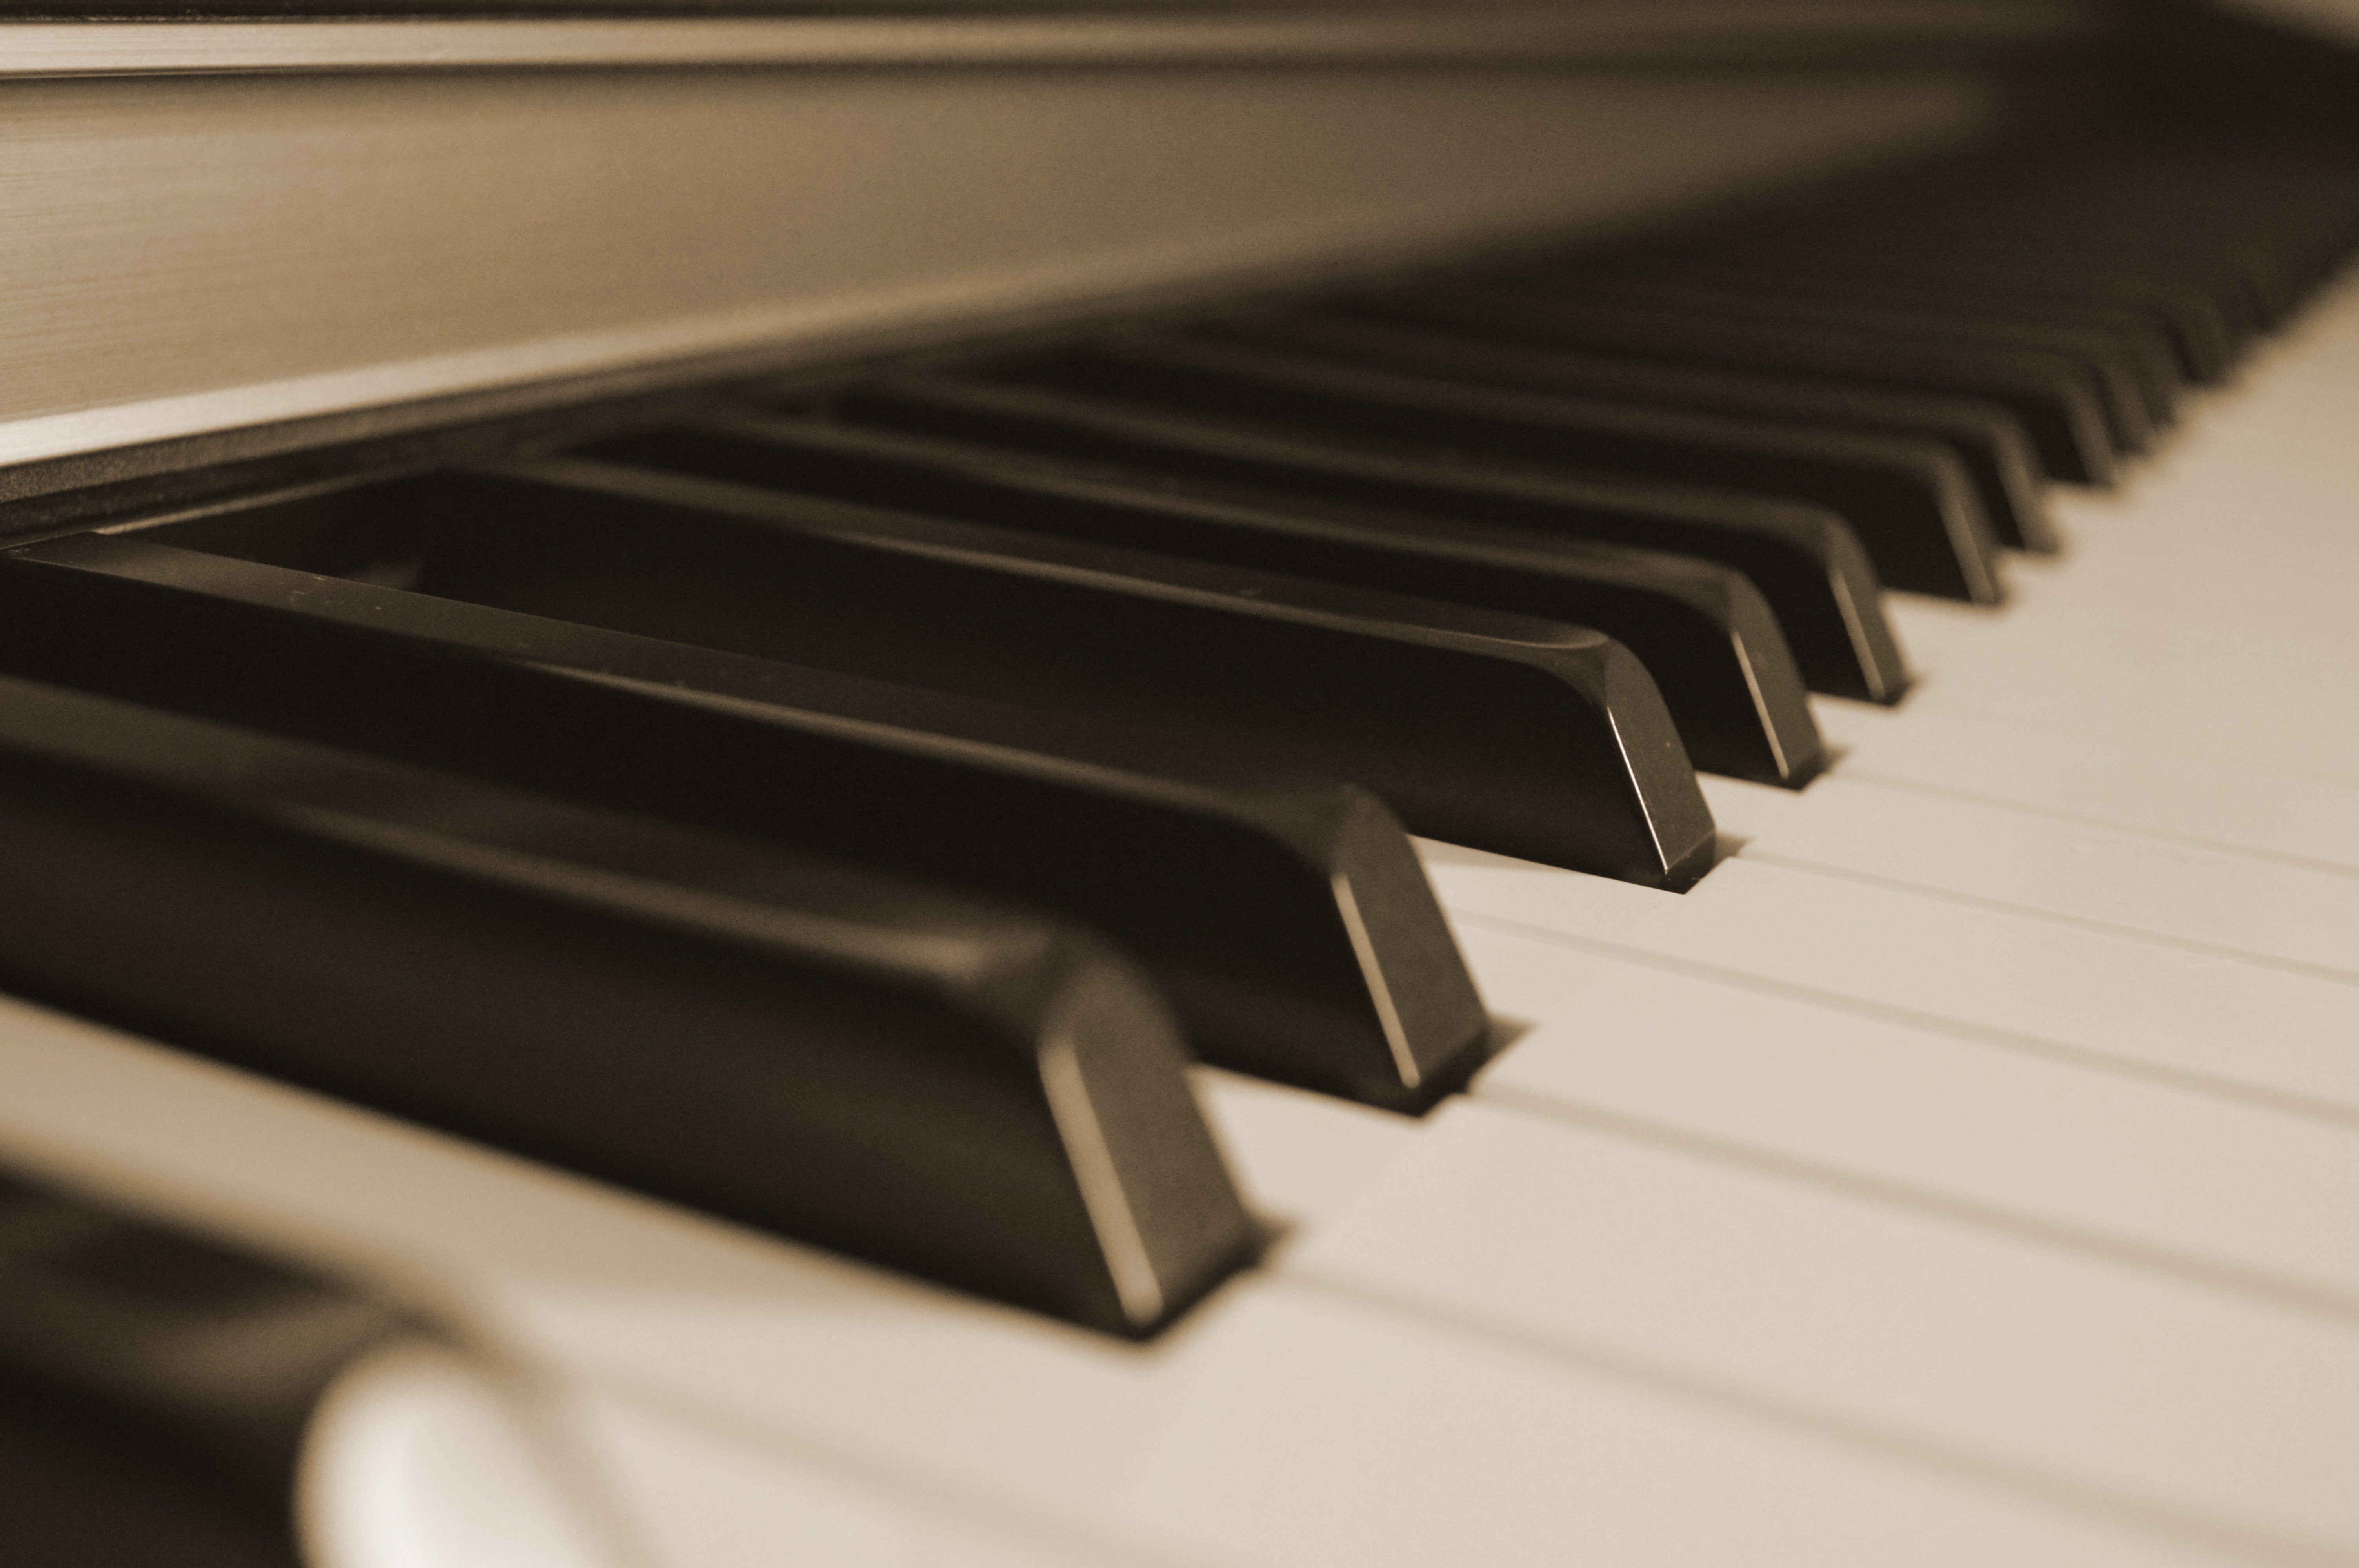
music, keyboard, technology, old, piano, monochrome, musical instrument, keys, keyboard instrument, song, historically, out of focus, piano keyboard, piano keys, string instrument, digital piano, electronic device, musical keyboard, computer component, electric piano, player piano, fortepiano, celesta